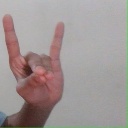
अक्षर: श